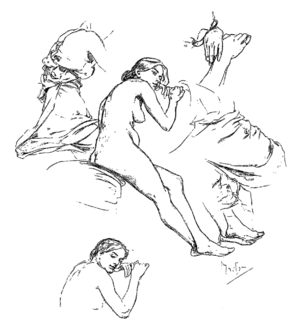
divers croquis